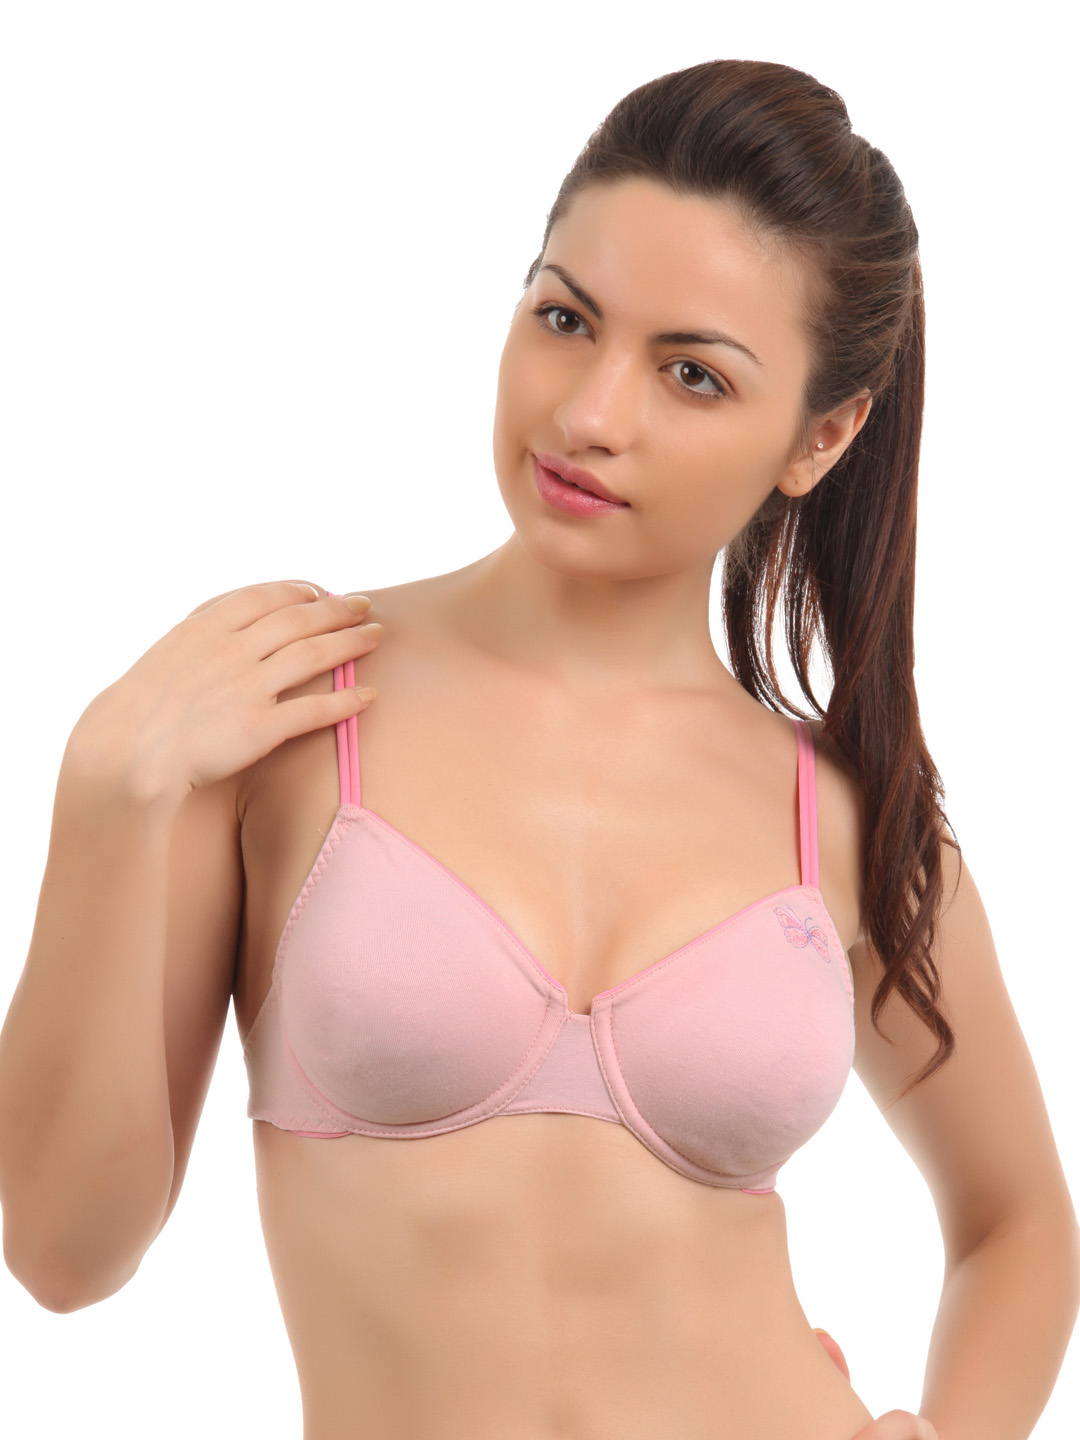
Enamor Women Pink Bra
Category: Apparel / Innerwear / Bra
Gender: Women
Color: Pink
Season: Summer 2017
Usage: Casual